Poudrerie nationale de Vonges

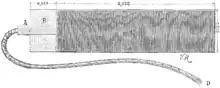
Dynamite cartridge with fuse for military use, made at the Poudrerie de Vonges

The official composition of the dynamite at this and other French powder works was 75% nitroglycerin, 20.8% randanite silica, 3.8% Vierzon silica and 0.4% magnesium carbonate.